George Vivian (artist)

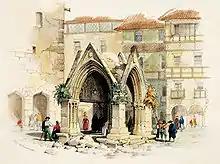
Market place in Oliveira, Guimarães, plate from "Scenery of Portugal and Spain"

Vivian was a Commissioner for the plans to rebuild the Houses of Parliament in 1835, and became a member of the Society of Dilettanti in 1837. In the period before his marriage, he visited Germany, Scandinavia and Russia. He studied monumental art in Munich. He sat on the Royal Fine Art Commission from 1841 to 1863, the whole period of its existence. The Commission arose from an initial proposal and Select Committee of Benjamin Hawes, to couple the rebuilding of the Houses of Parliament with a national promotion of the fine arts. Vivian had shown that committee arabesques from the Palazzo del Te. In a group of 22 dominated by noblemen, patrons and politicians, Vivian represented connoisseurs and collectors, alongside Samuel Rogers and Thomas Wyse.